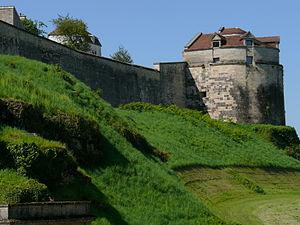
Villes et Pays d’art et d’histoire est un label officiel français attribué depuis 1985 par le ministère de la Culture et de la Communication aux communes ou pays de France qui s’engagent dans une politique d’animation et de valorisation de leurs patrimoines bâti, naturel et industriel, ainsi que de l’architecture. Ce label succède à l’appellation « Ville d’art », disparue en 2005.